Little Cayman

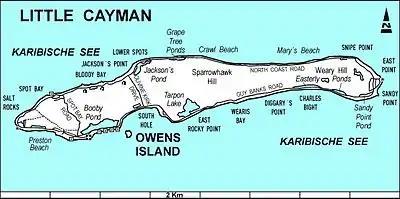
Little Cayman map

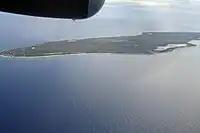
Little Cayman from the air

The first recorded sighting of Little Cayman, along with Cayman Brac, was by Christopher Columbus on May 10, 1503, on his fourth and final voyage, when heavy winds forced his ship off course. Columbus had found the two smaller sister islands (Cayman Brac and Little Cayman) and it was these two islands that he named "Las Tortugas"